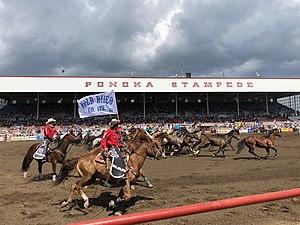
Ponoka est une ville du Comté de Ponoka, située dans la province canadienne d'Alberta.